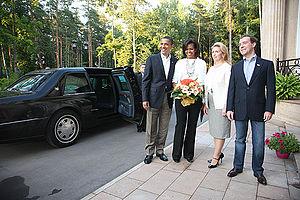
Gorki-9 est une résidence d’État se trouvant à 15 kilomètres à l’ouest du Moscou près de Bouzaïevo.